2018 Italian general election

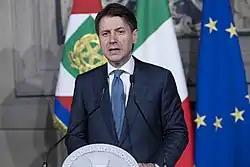
Giuseppe Conte at the Quirinal Palace

On 9 May, after a day of rumours, both the M5S and the League officially requested President Mattarella to give them 24 more hours to strike a government agreement between the two parties. Later in the evening that same day, Berlusconi publicly announced that FI would not support a M5S–League government on a vote of confidence but would still maintain the centre-right alliance, opening the doors to a possible majority government between the two parties.